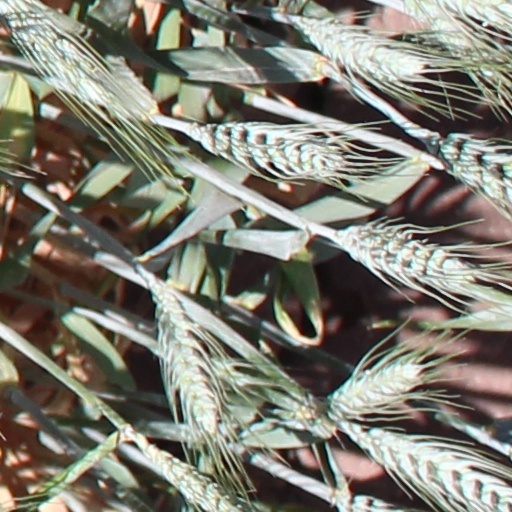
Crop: wheat